Clint Bowyer

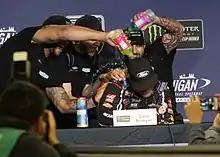
Bowyer and his crew celebrating after winning the 2018 FireKeepers Casino 400

Bowyer got off to a strong start in 2018, posting Top 15 finishes in four of the first five events, including a third-place finish at the Atlanta race. On March 26, 2018, he broke a 190-race winless streak with a victory at the spring Martinsville race, which gave him his first Playoff run since 2015. Bowyer then scored his second win of the season at the rain-shortened June Michigan race. Despite bad finishes at Las Vegas and Dover, he has stayed consistent in the Playoffs, advancing to the Round of 8 before a crash at Phoenix eliminated him from the Playoffs. Bowyer finished the season 12th in points.